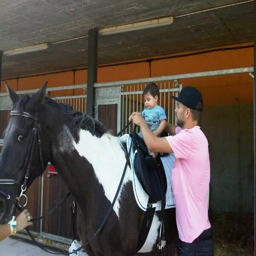
footballer and son , rides a horse for the first time !